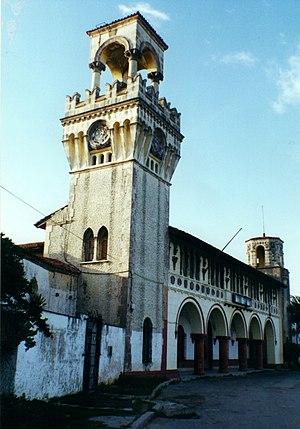
Playa est l'une des quinze municipalités de la ville de La Havane à Cuba. 177 773 habitants étaient recensés en 2009 sur une superficie de 35,87 km².